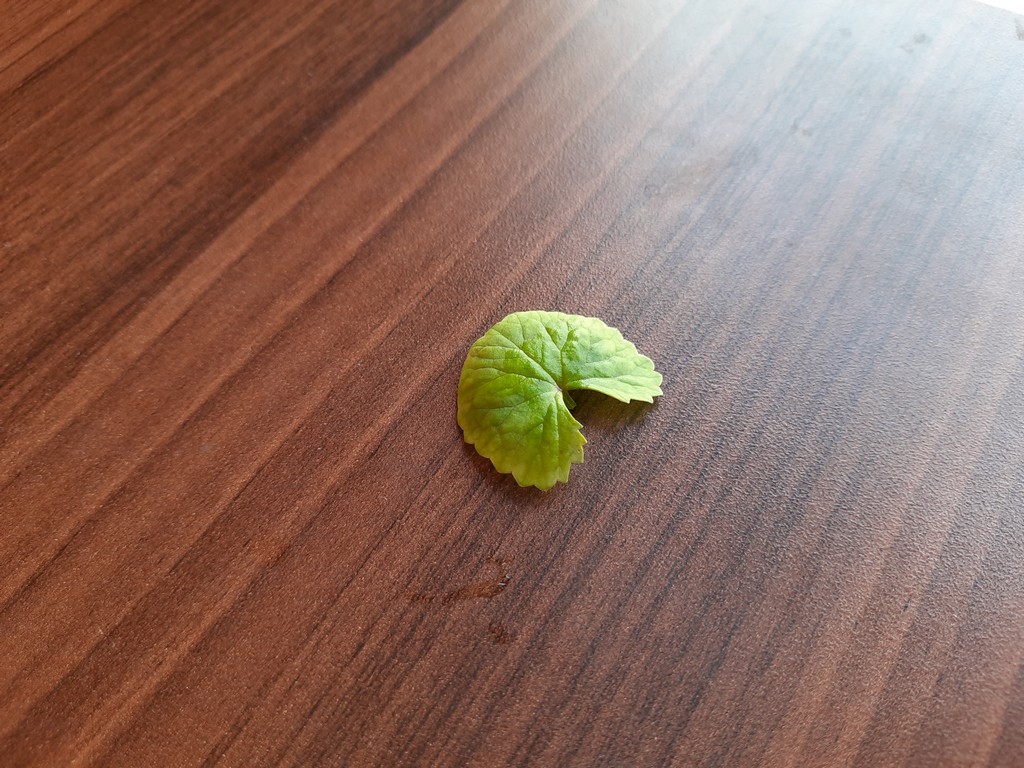
Label: Healthy